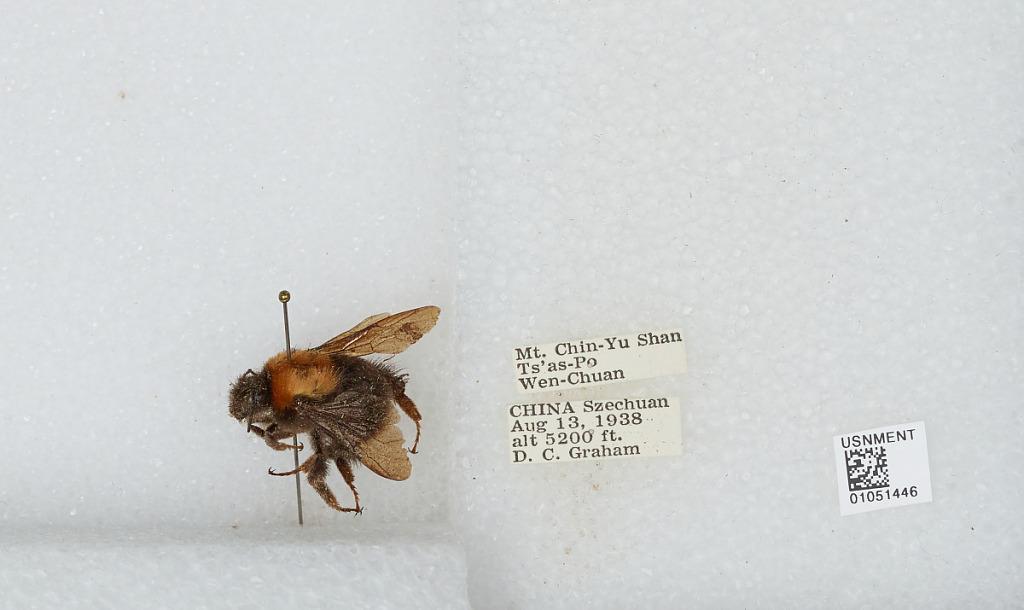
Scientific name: Bombus sp.
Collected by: D. Graham
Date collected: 1938-8-13
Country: China
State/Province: Sichuan
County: Wenchuan Xian
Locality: Mt. Chin-Yu Shan Ts'as-Po